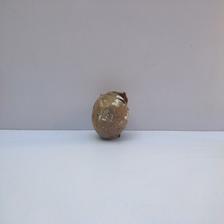
Size: Spoiled